Walter Koelz

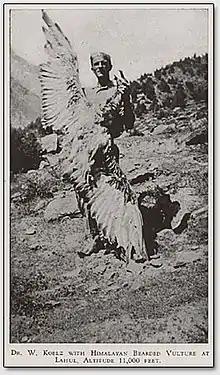

Walter Norman Koelz (September 11, 1895 – September 24, 1989) was an American zoologist and museum collector.